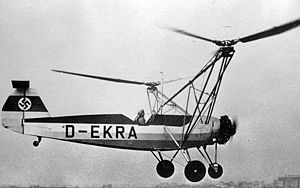
Helikopter / Rotortyper
En helikopter er et luftfartøj, der under flyvning bæres oppe ved luftens virkning på en eller flere motordrevne rotorer, der drejer sig om i hovedsagen lodrette akser.